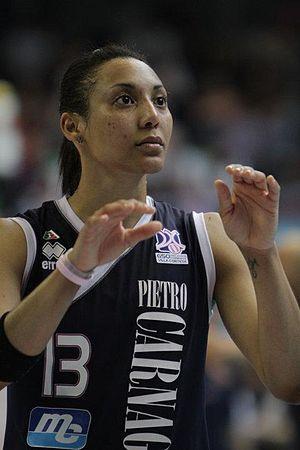
Aurea Cruz est une joueuse portoricaine de volley-ball née le 10 janvier 1982 à Bayamón. Elle mesure 1,82 m et joue au poste de réceptionneuse-attaquante. Elle totalise 141 sélections en équipe de Porto-Rico.